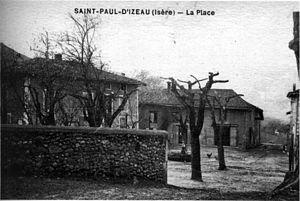
Saint-Paul-d'Izeaux est une commune française située dans le département de l'Isère en région Auvergne-Rhône-Alpes.